Sedomon Gunsanad Kina

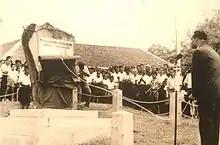
Tan Sri V. Manickavasagam officiating Keningau Oath Stone

Inscriptions on the "Batu Sumpah Keningau" partly detail Sedomon's ideas.